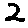
Label: 2